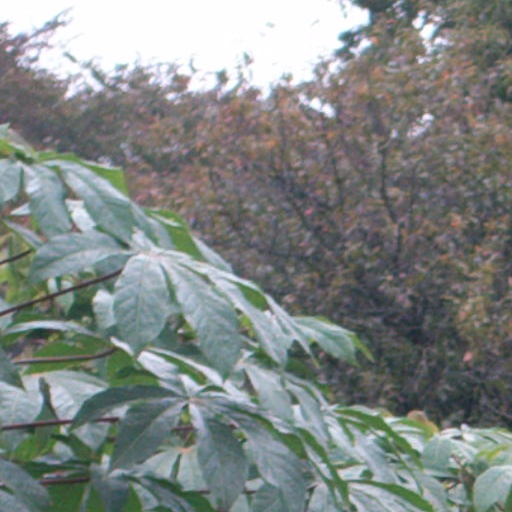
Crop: cassava